Bronze Dragon: Conquest of Infinity

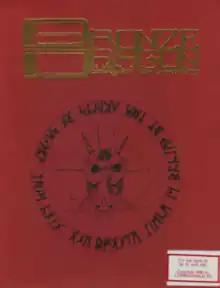

Bronze Dragon: Conquest of Infinity is a role-playing video game for the Apple II published by Commonwealth Software in 1985.